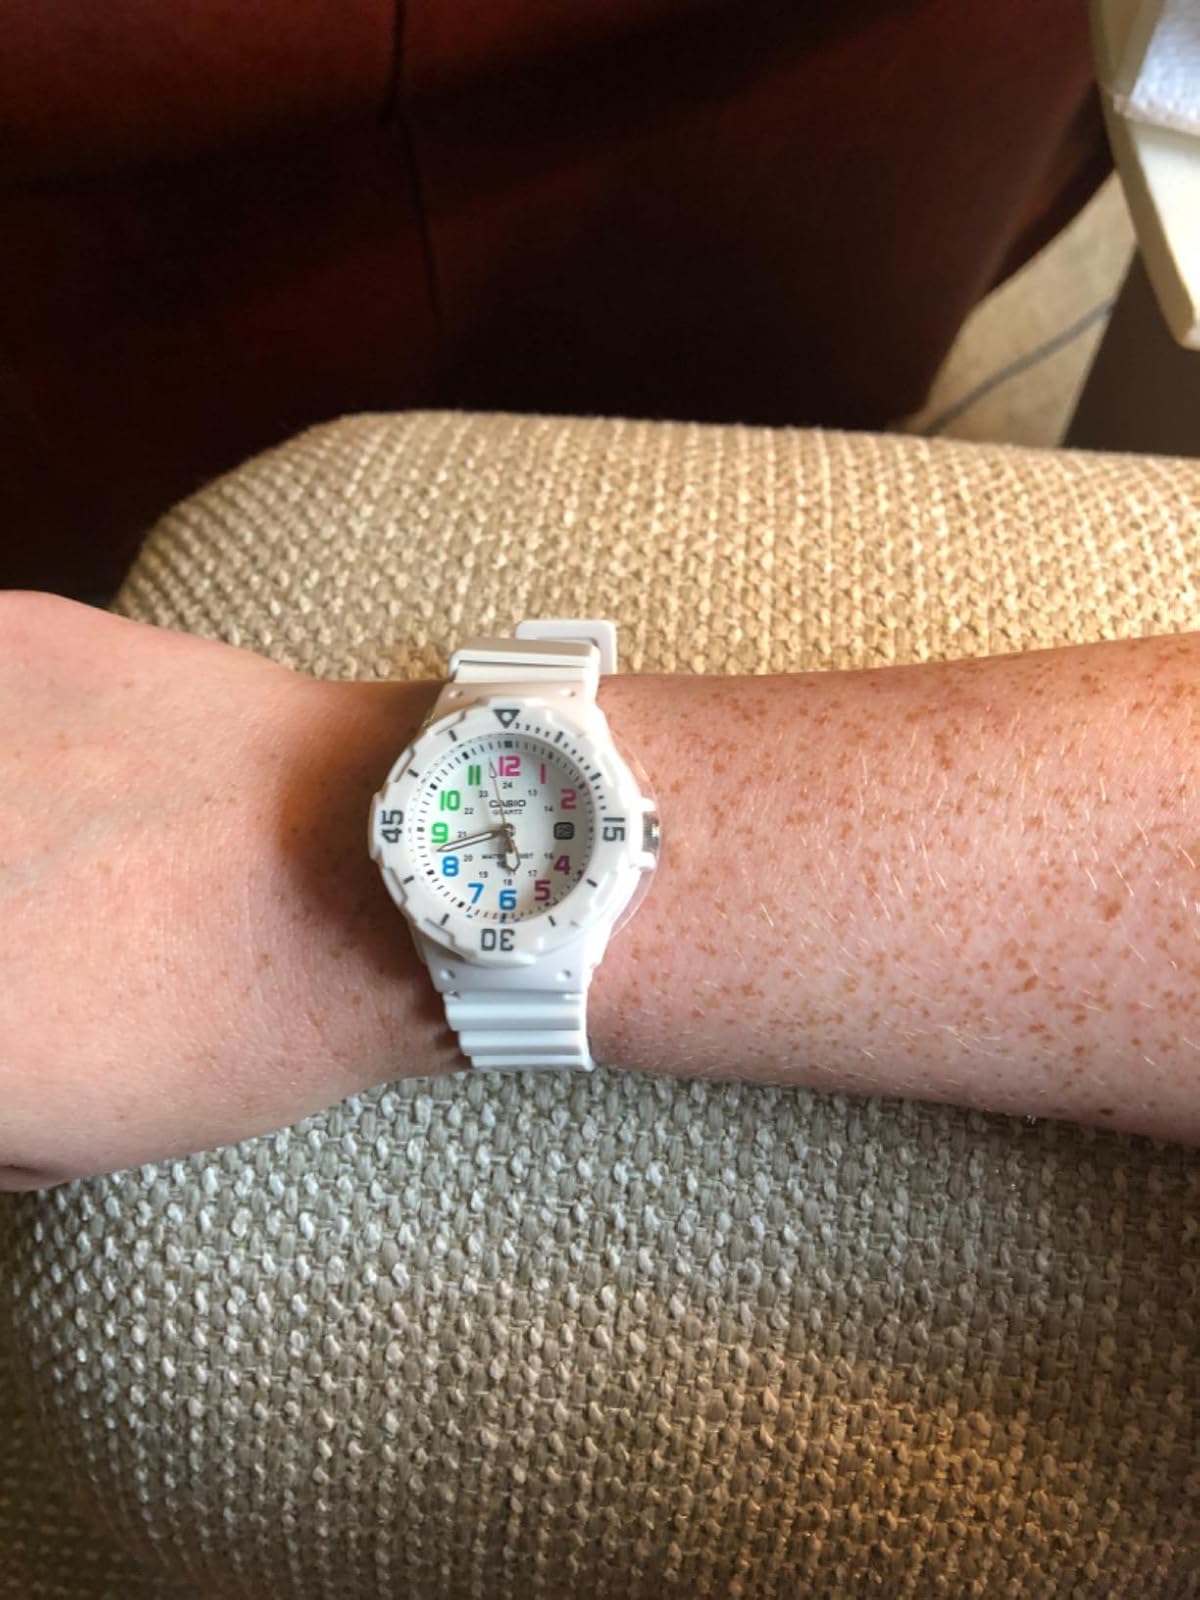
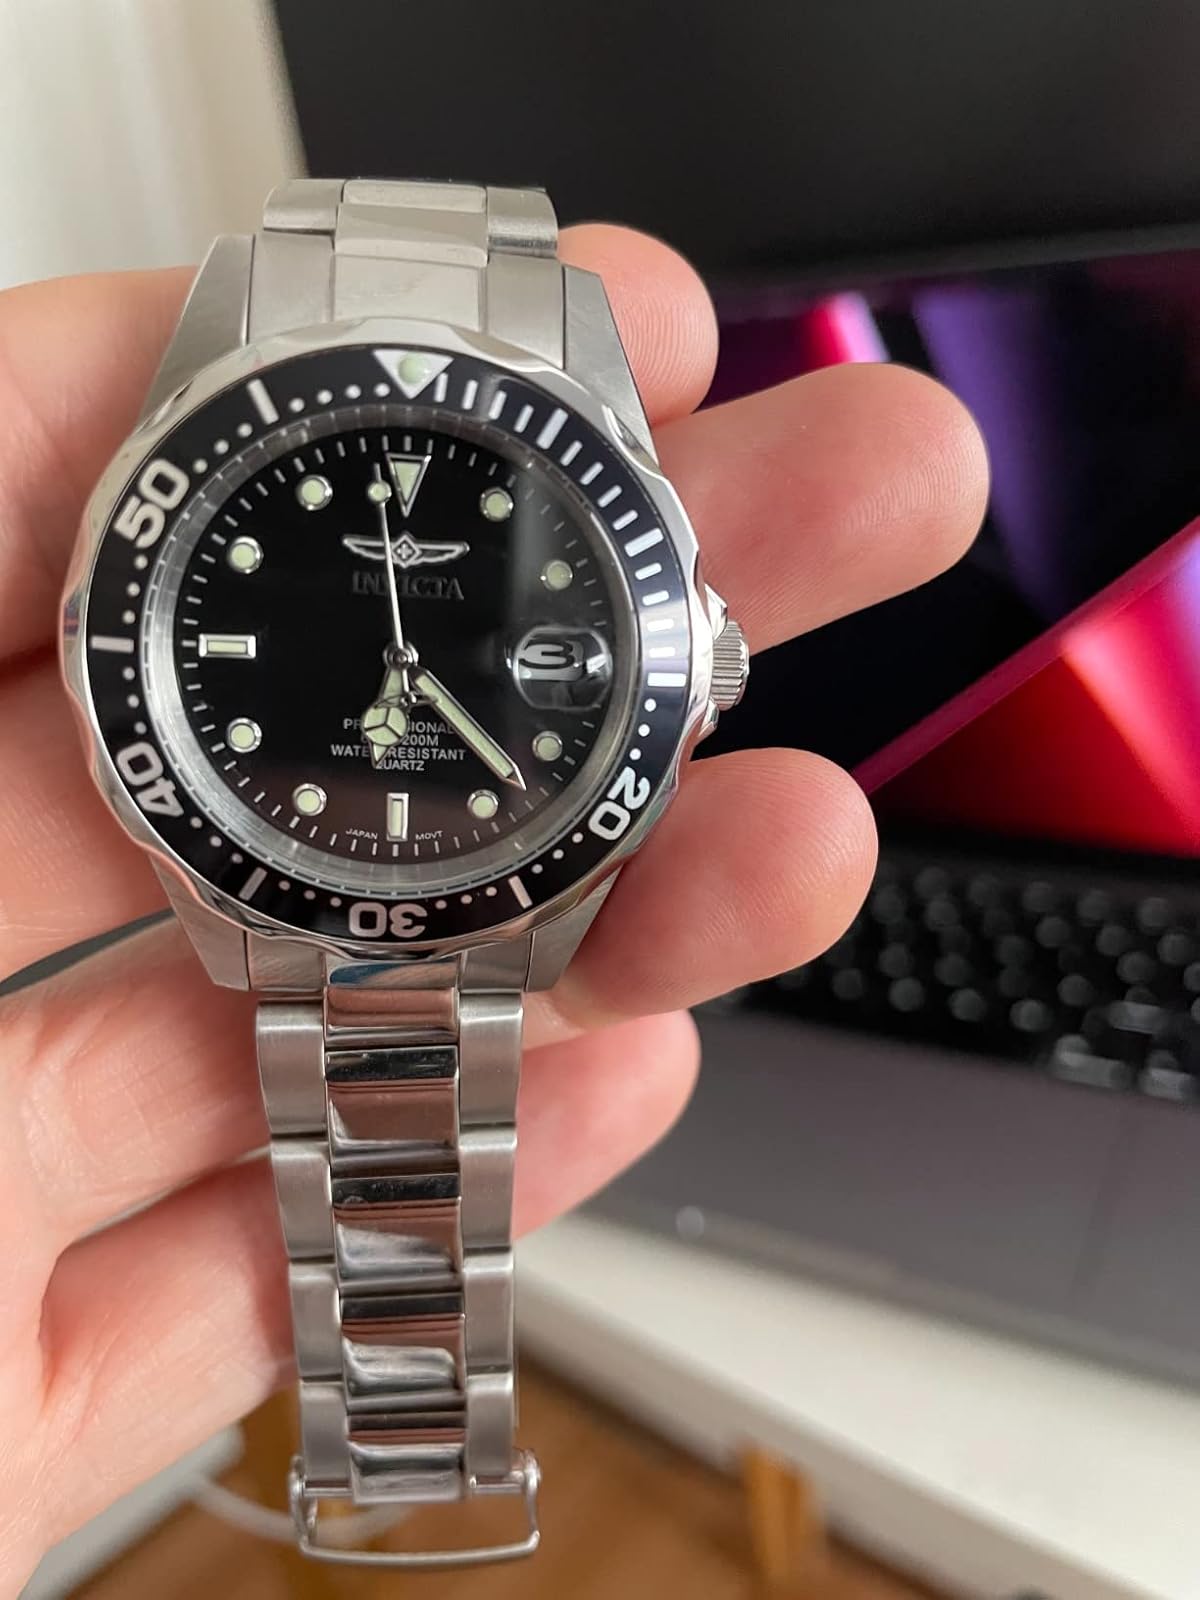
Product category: accessories_watch
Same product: no